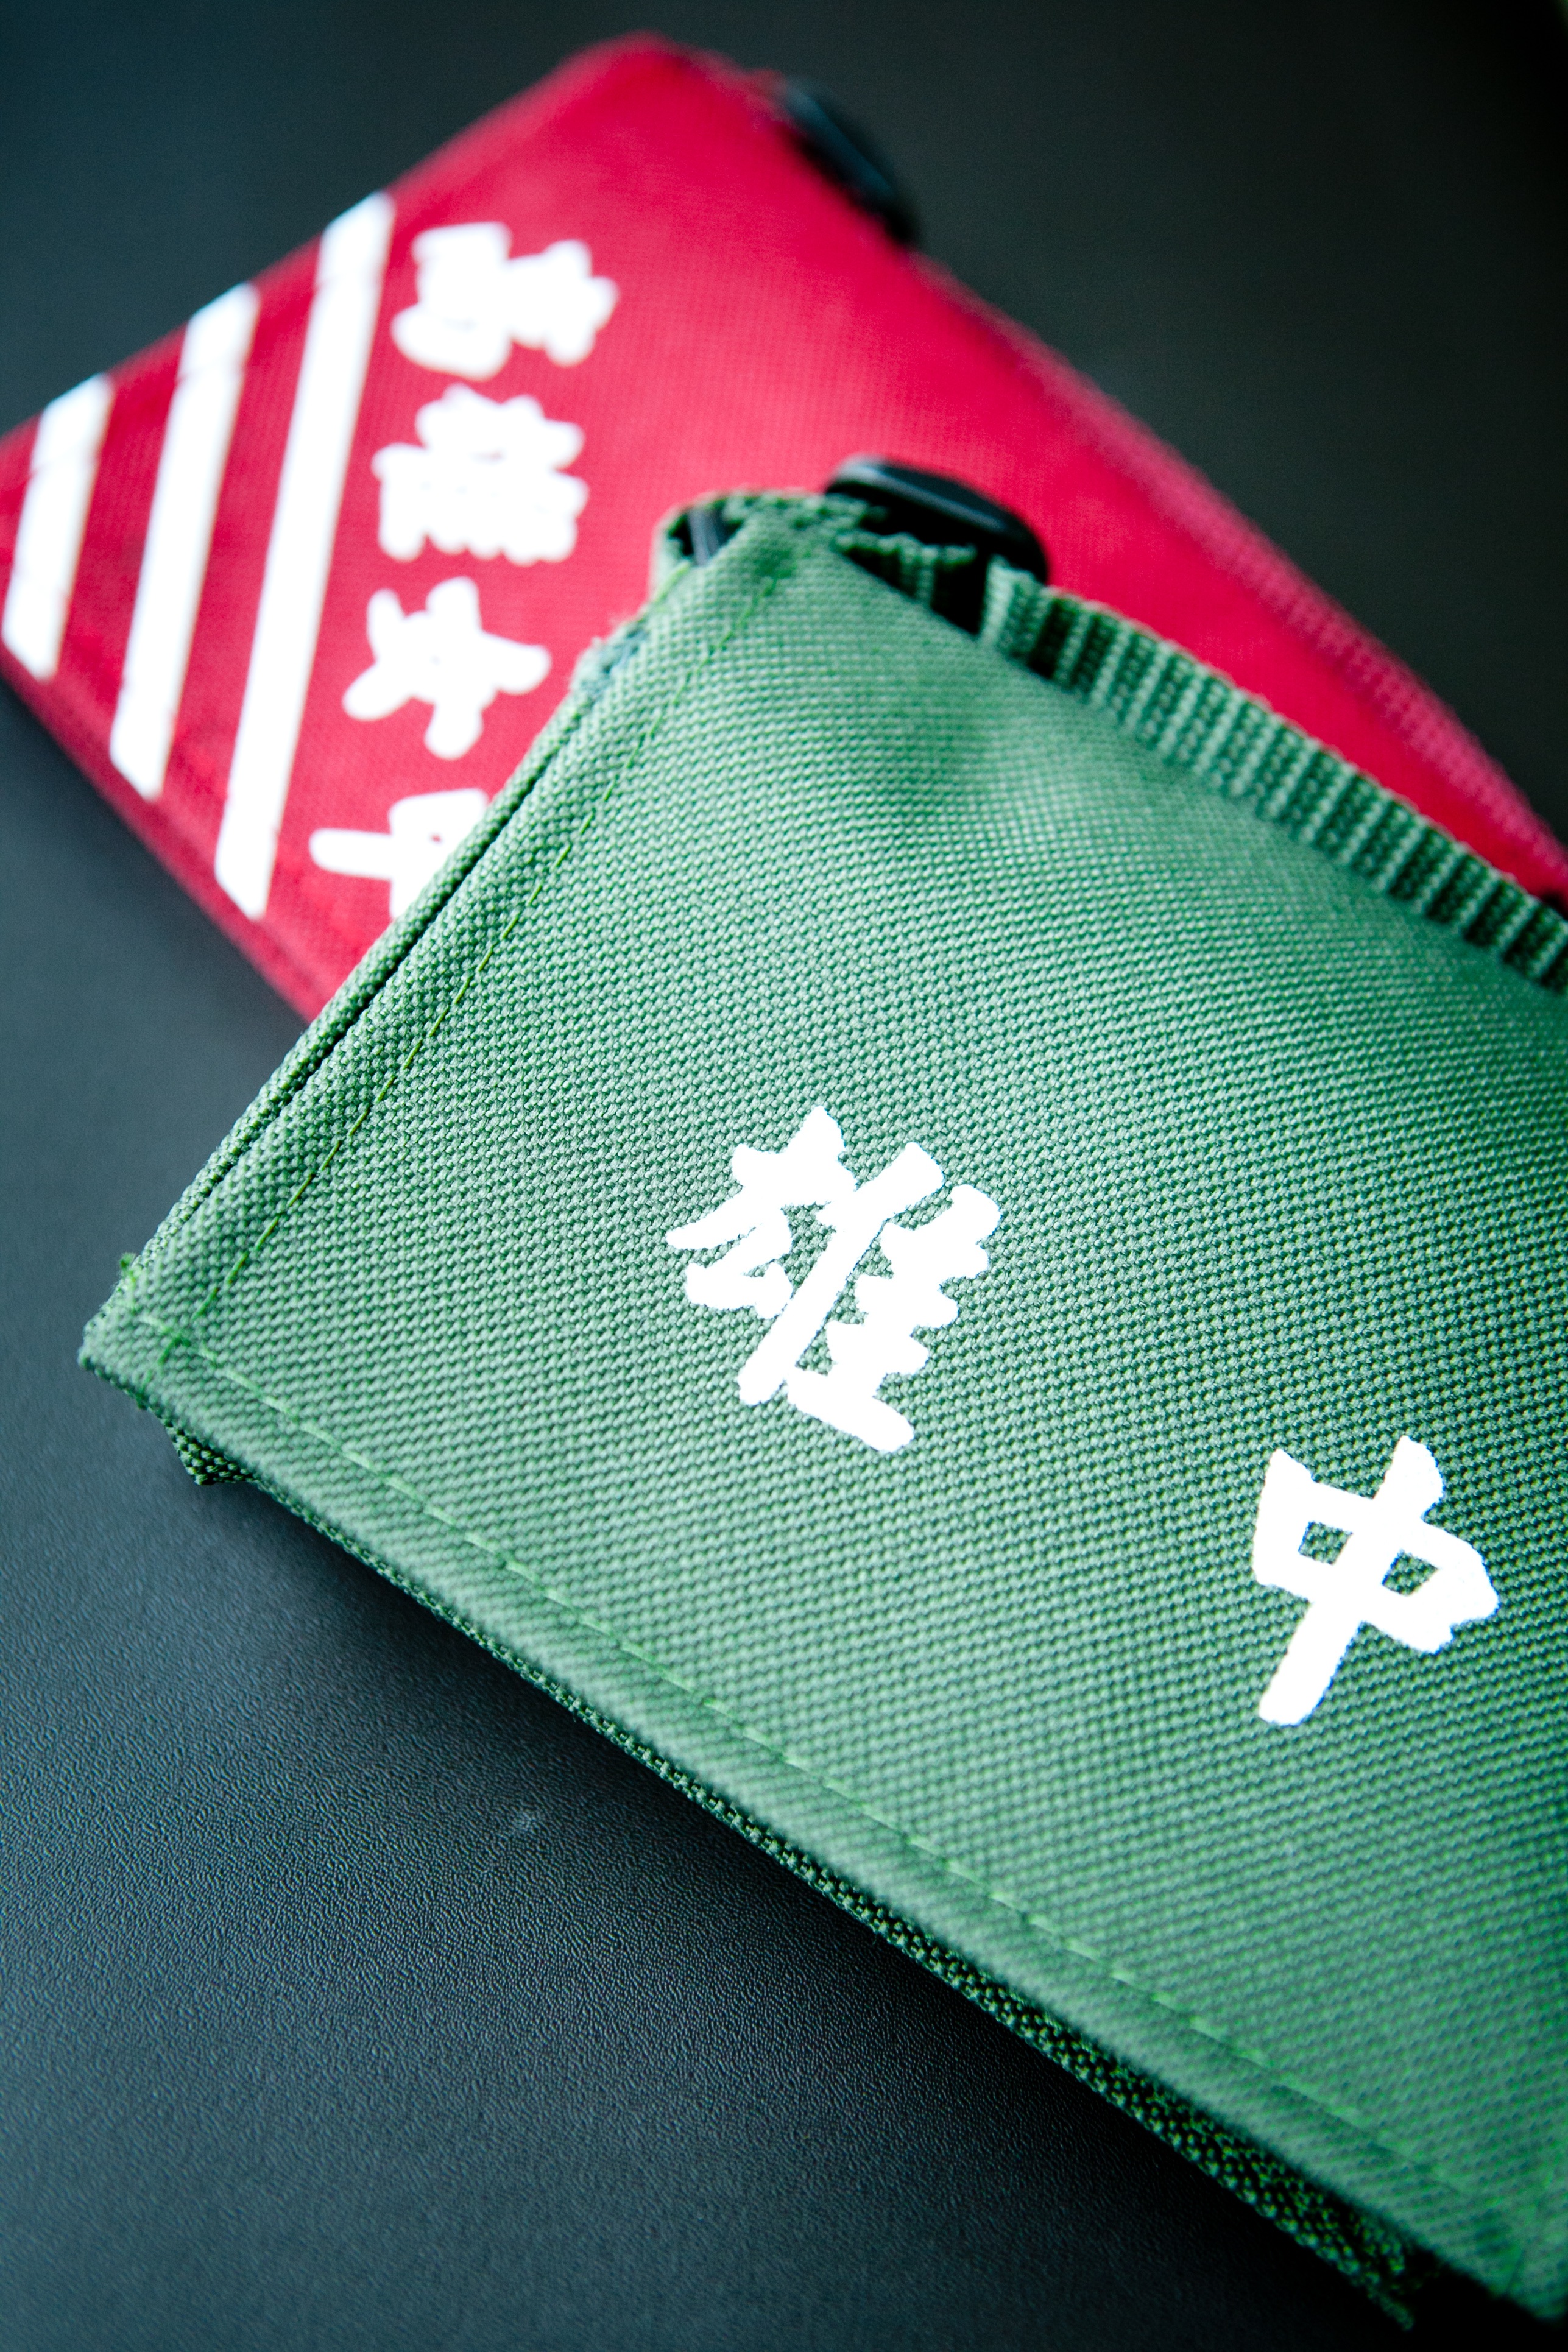
book, green, classroom, brand, attend class